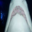
Label: shark